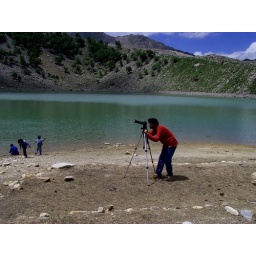
still ropal face of nanga parbat is under the clouds but i am here till .....................